Lac de Gras kimberlite field

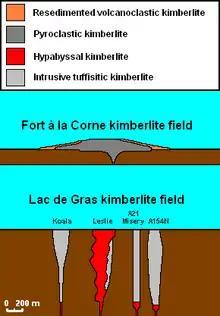
Fort à la Corne-Lac de Gras kimberlites

The Lac de Gras kimberlite field is a group of Late Cretaceous to Eocene age diatremes in the Northwest Territories, Canada.